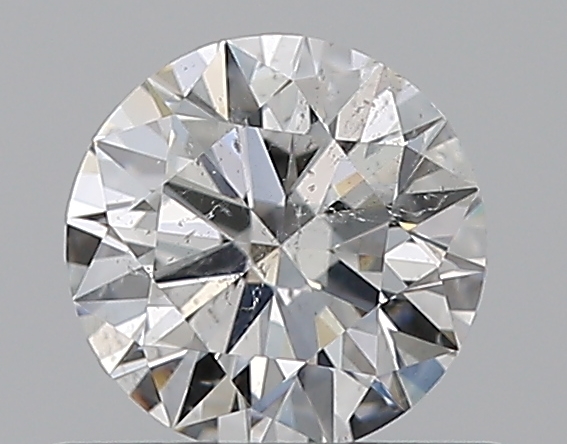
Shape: round
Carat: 0.5
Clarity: SI2
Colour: E
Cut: EX
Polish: VG
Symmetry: EX
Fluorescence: N
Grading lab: GIA
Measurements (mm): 5.07 x 5.1 x 3.11